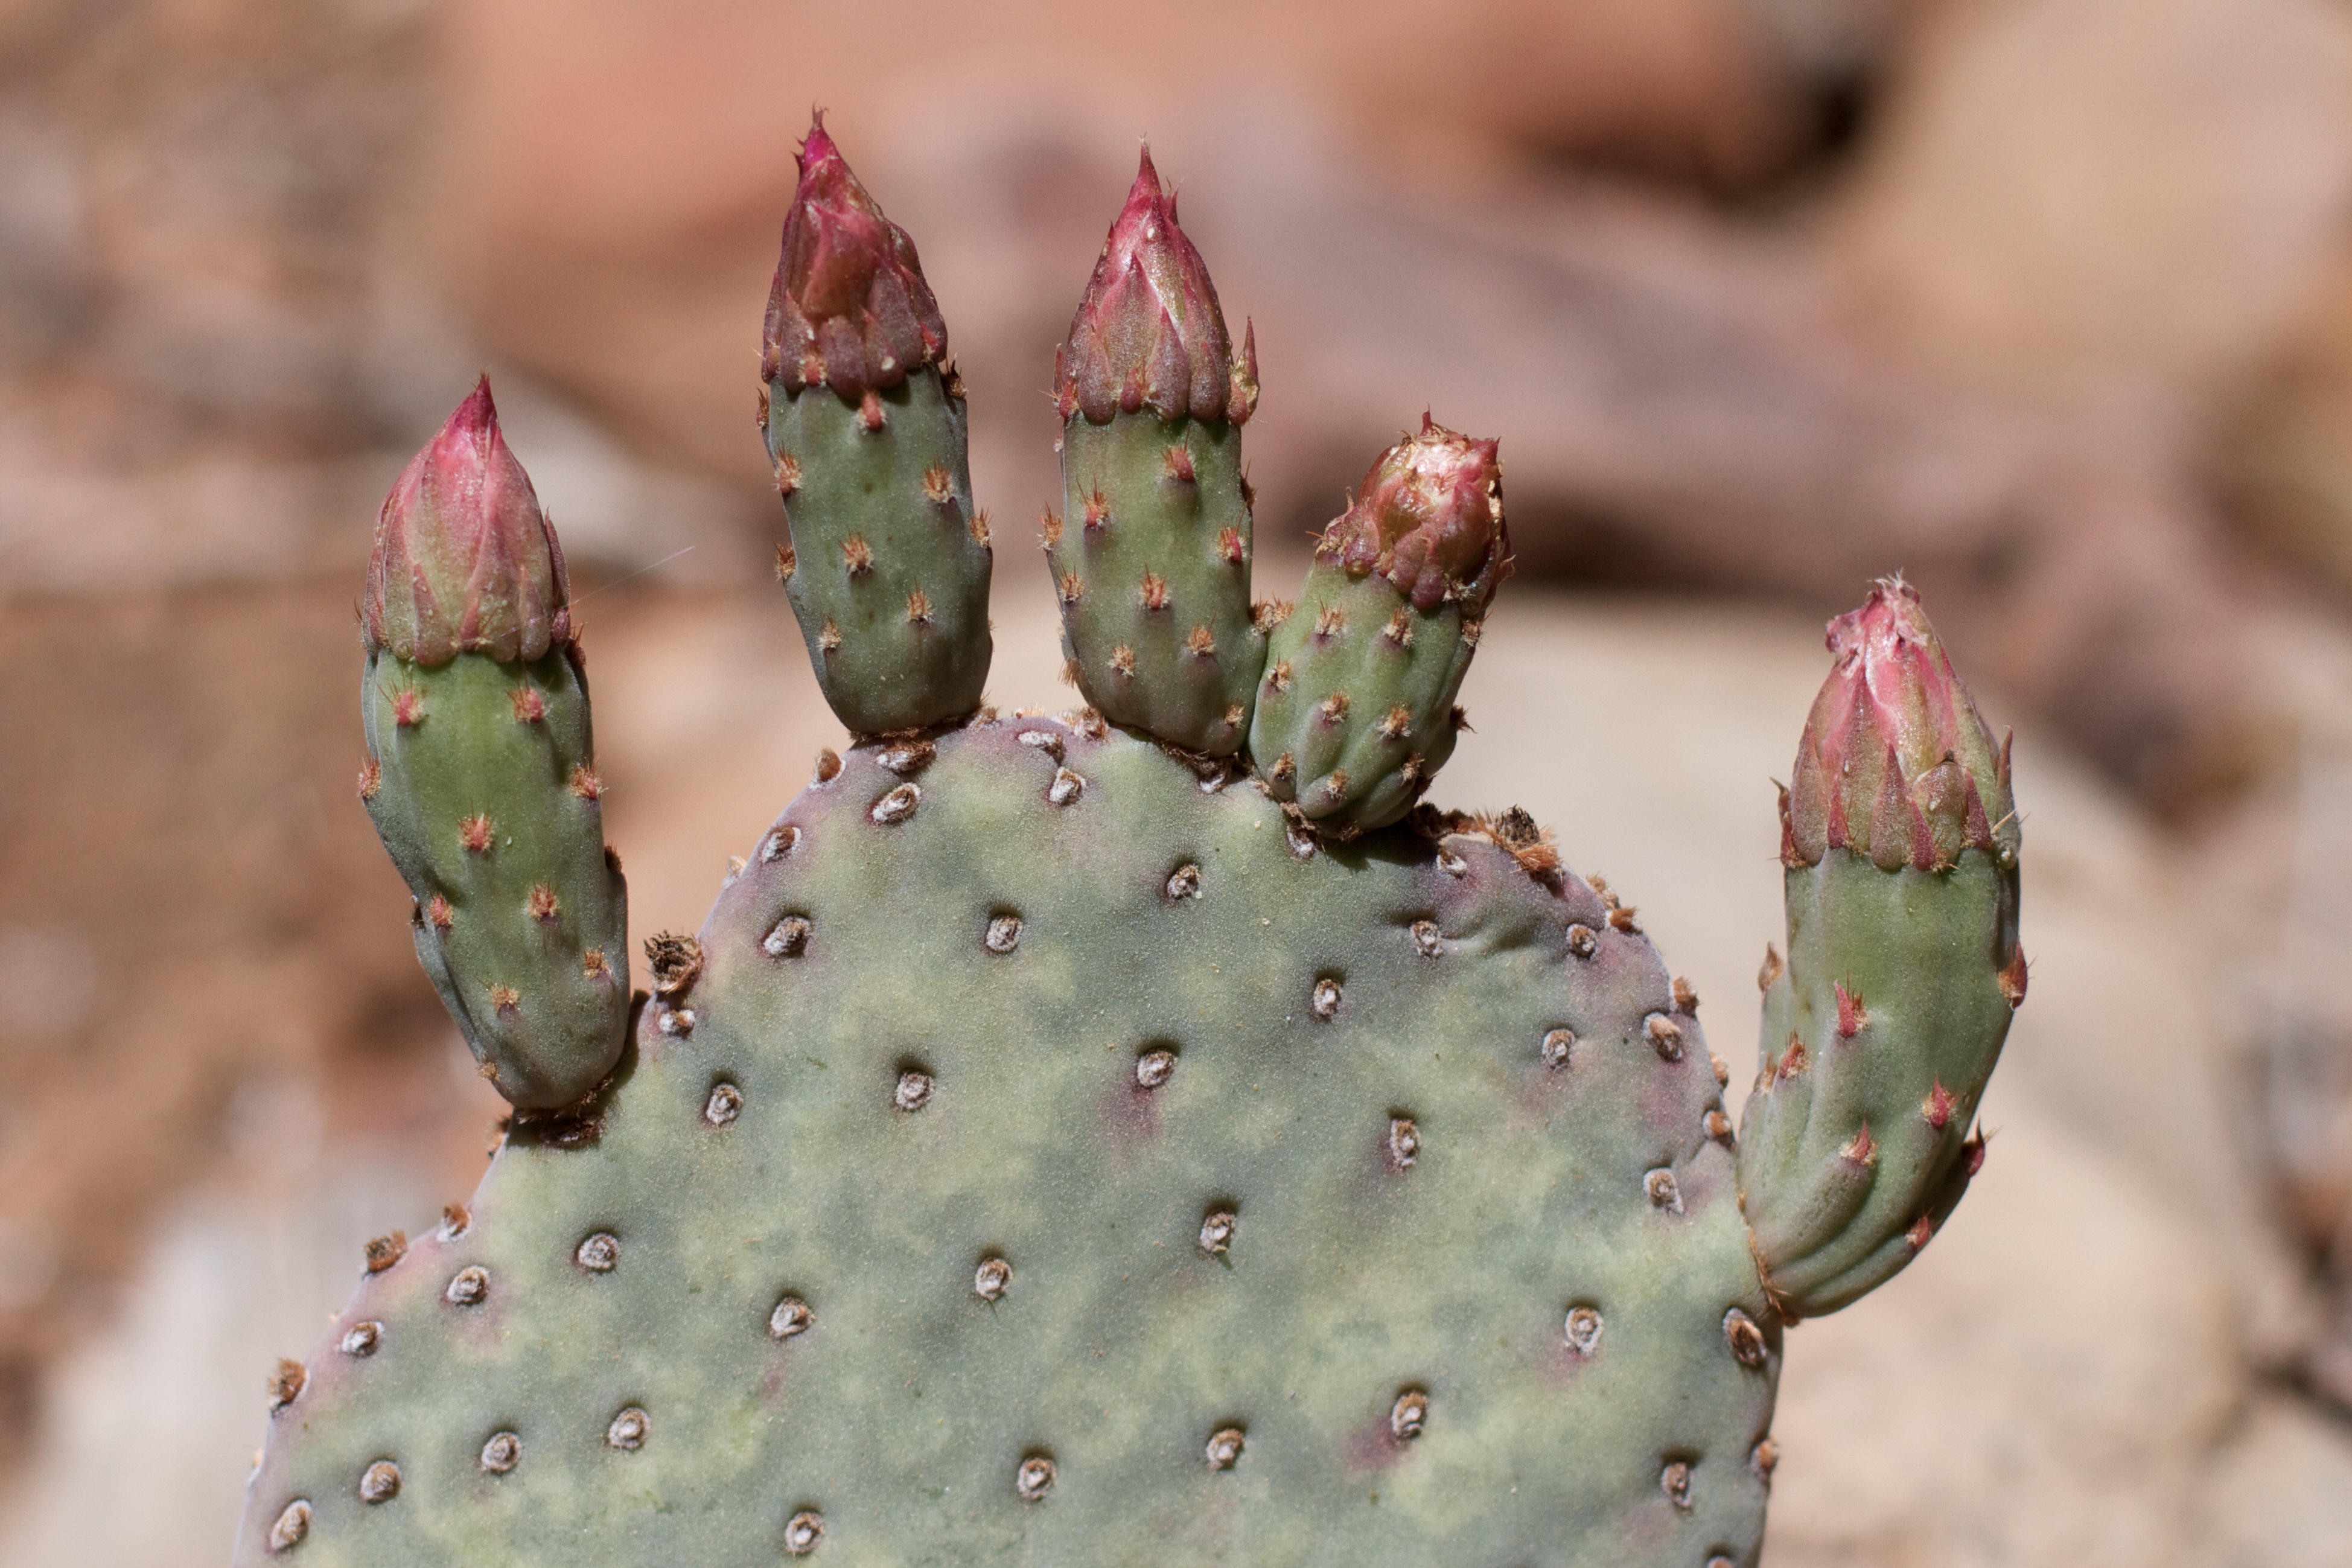
cactus, plant, flower, produce, botany, flora, close up, caryophyllales, macro photography, flowering plant, prickly pear, plant stem, land plant, thorns spines and prickles, hedgehog cactus, nopal, san pedro cactus, barbary fig, eastern prickly pear